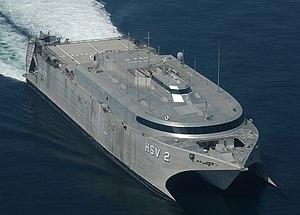
Le HSV-2 Swift est un navire à grande vitesse de type catamaran « perce-vagues ». Il a été construit par Incat Group of Companies à Hobart en Tasmanie qui est un fabricant de ferry rapide. Il a été loué par la Marine américaine et a servi entre autres comme navire anti-mines de 2003 à fin 2013.
INCAT est un fabricant de navire à grande vitesse type catamaran. Cette société, fondée par Bob Clifford, est basée à Hobart en Tasmanie.
Voici la liste des navires du Military Sealift Command en 2005.